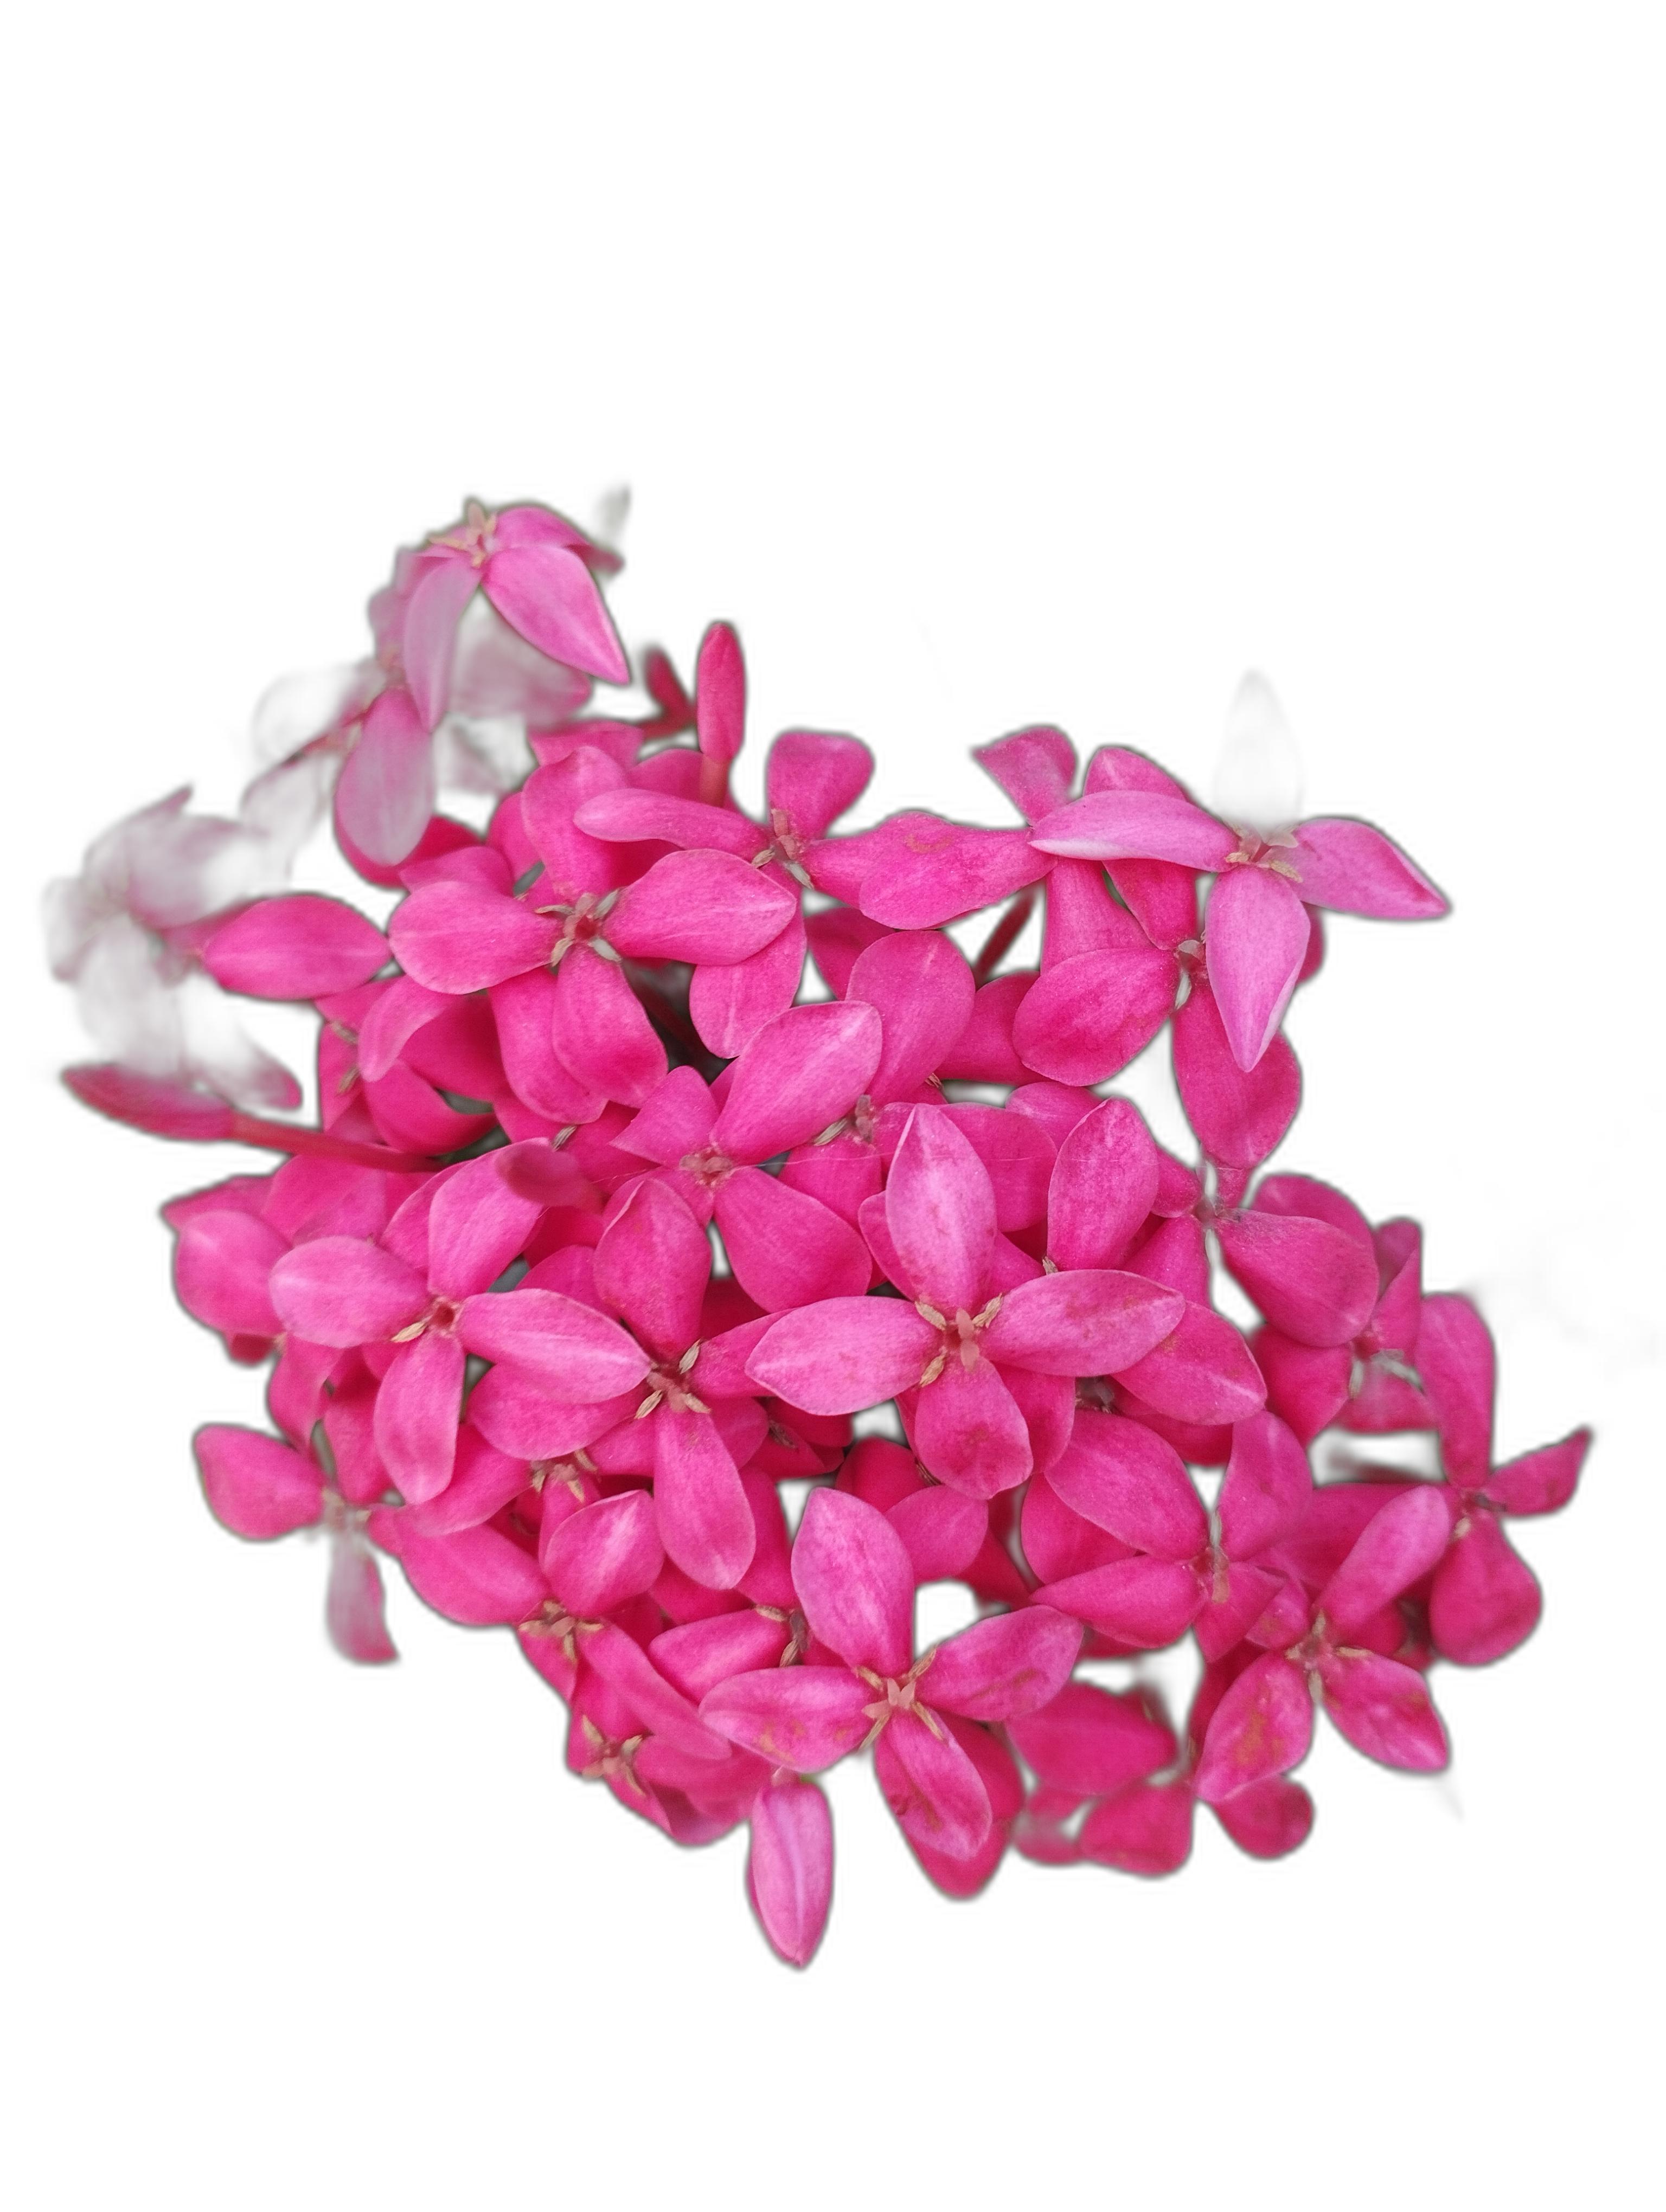
Label: Jungle geranium